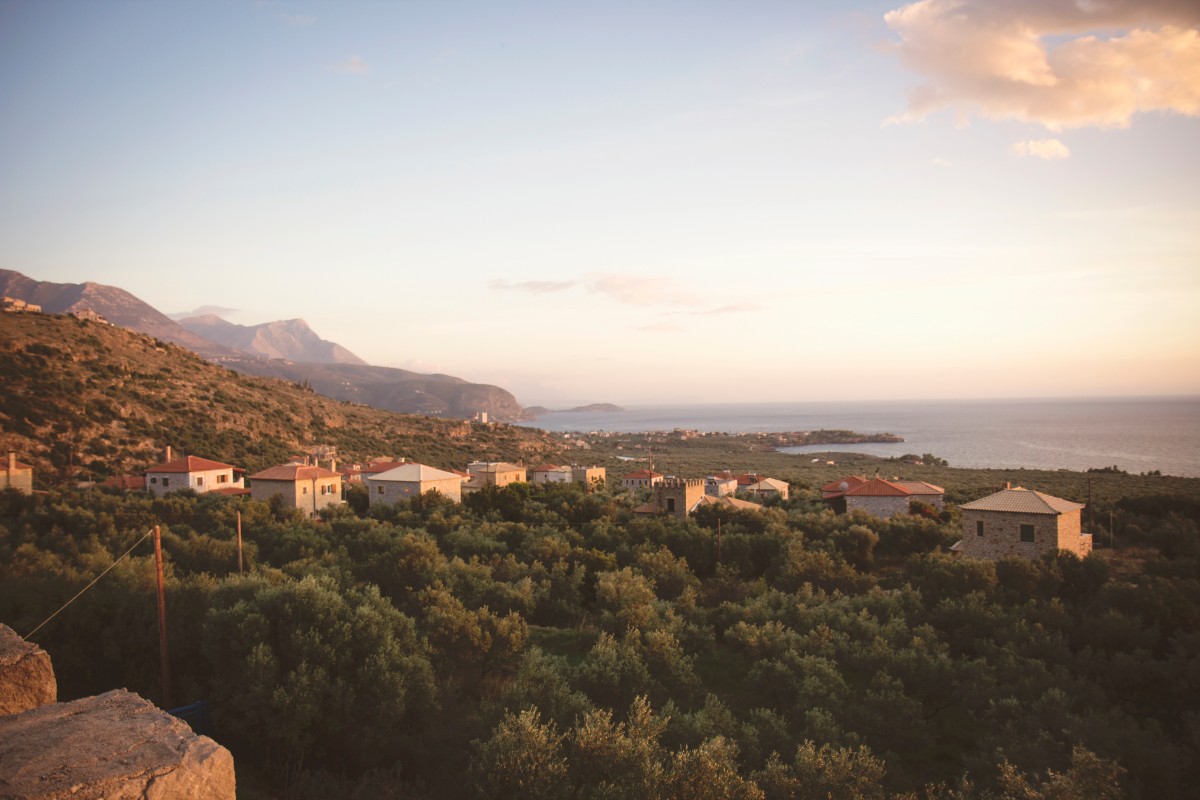
Tags: sea, coast, forest, horizon, mountain, sky, sunset, house, sunlight, morning, hill, view, dawn, panorama, dusk, evening